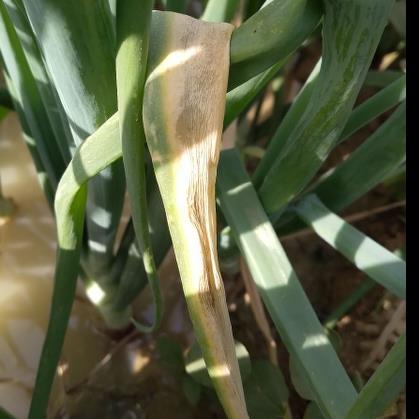
Crop: Onion
Condition: alternaria-d